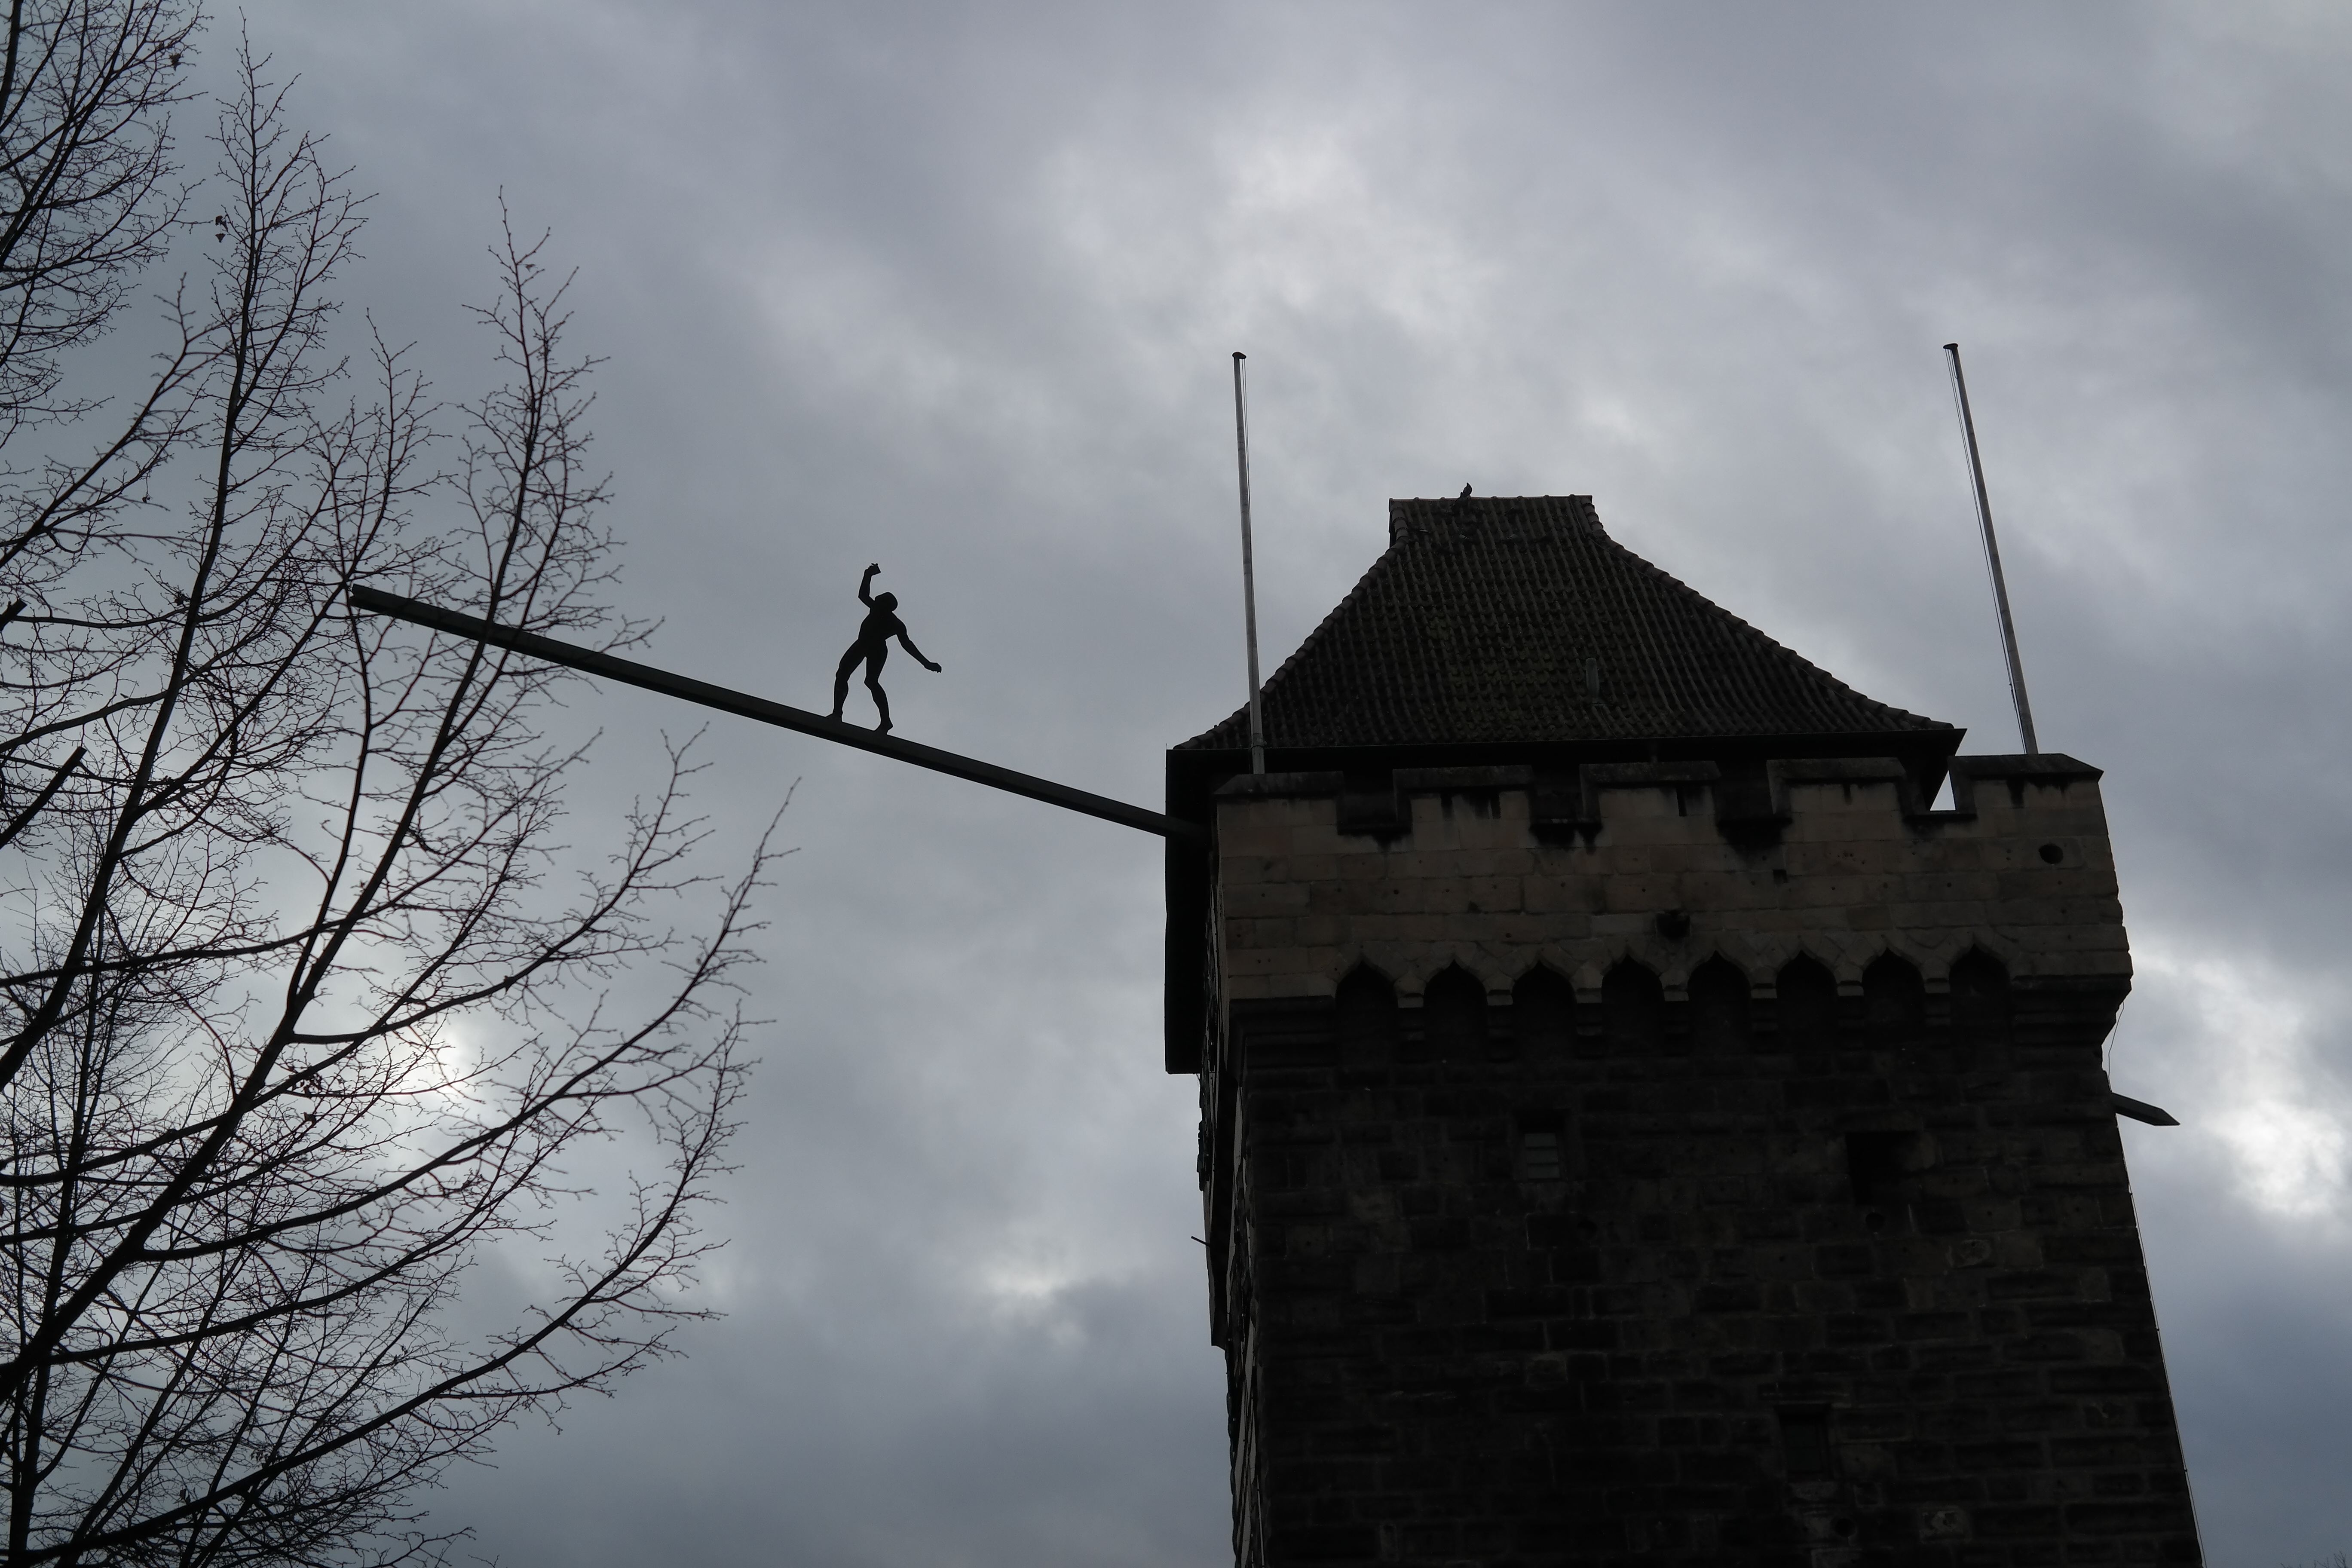
cloud, architecture, sky, building, tower, balance, bell tower, art, spire, steeple, esslingen, schelztor